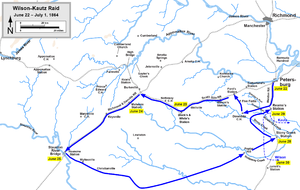
Belejringen af Petersburg / Slag i 1864
Wilson-Kautz Raid, 22. juni – 30. juni
Richmond-Petersburg Kampagnen var en række slag, som blev udkæmpet omkring byen Petersburg i Virginia i perioden mellem 15. juni 1864 og 25. marts 1865 under den amerikanske borgerkrig. Selv om disse slag er bedre kendt under betegnelsen Belejringen af Petersburg, var der ikke tale om en traditionel belejring, hvor en by er omringet på alle sider, og forsyningslinjerne er afskåret. Der var tale om 9 måneders skyttegravskrig for unionsstyrker under kommando af generalløjtnant Ulysses S. Grant uden held angreb Petersburg og derefter byggede skyttegravslinjer, som strakte sig 50 km rundt om den østlige og sydlige udkant af byen. Petersburg var af afgørende betydning for forsyningen af general Robert E. Lees hær og Sydstaternes hovedstad Richmond.